Bacteriology

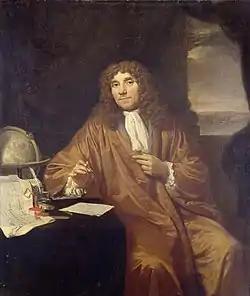

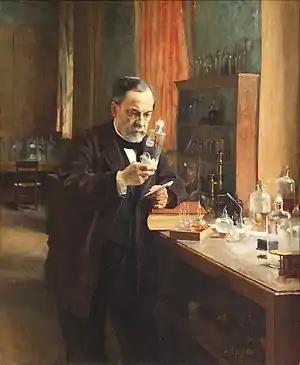
"Louis Pasteur in his laboratory", painting by A. Edelfeldt in 1885

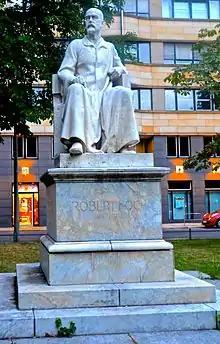
Statue of Robert Koch in Berlin

Bacteria were first observed by the Dutch microscopist Antonie van Leeuwenhoek in 1676, using a single-lens microscope of his own design. Leeuwenhoek did not recognize bacteria as a distinct category of microorganisms, and referred to all microorganisms, including bacteria, protists, and microscopic animals, as animalcules. He published his observations in a series of letters to the Royal Society of London. His observations also included protozoans. The German Ferdinand Cohn began studying bacteria in 1870 and is also said to be a founder of bacteriology, as he was the first to classify bacteria into groups based on their cell shapes. He defined bacteria as "chlorophyll-free cells of spherical, oblong, or cylindrical form, sometimes twisted or bent, which multiply exclusively by transverse division and occur either isolated or in cell families," and placed them in the plant kingdom. He also discovered heat-resistant bacterial endospores